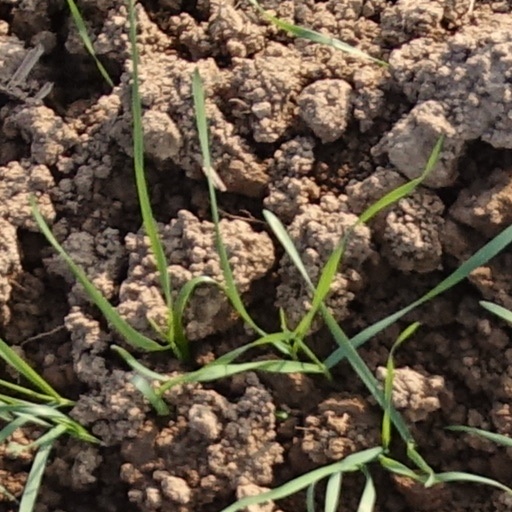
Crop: wheat